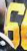
Number: 6